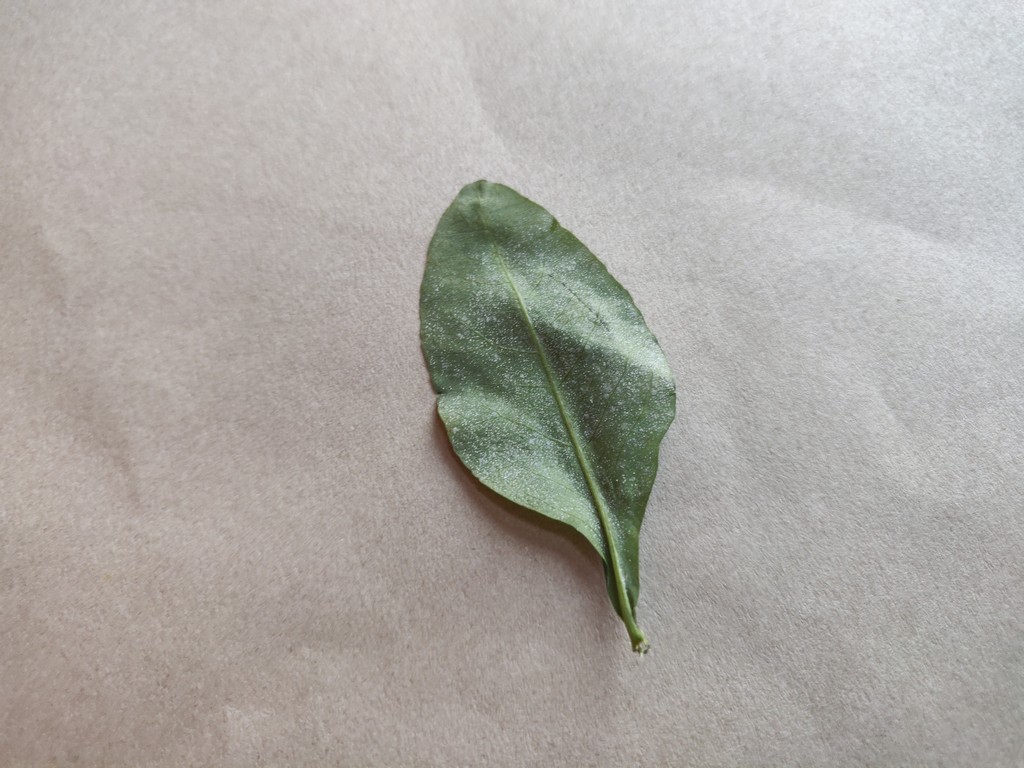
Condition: Unhealthy
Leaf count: single
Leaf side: back